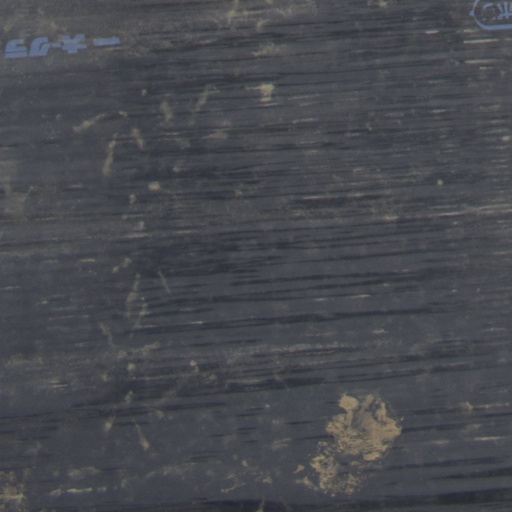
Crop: Jerusalem artichoke